Al-Maghtas

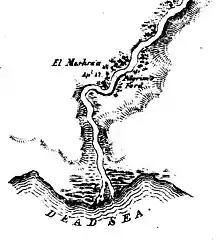
Al Maghtas in the 1849 Lynch Map of the Jordan River (cropped)

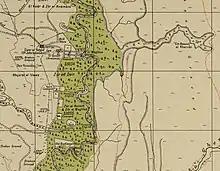
Al Maghtas on the 1944 Survey of Palestine map

The archaeological excavations have unearthed antiquities which attest to the conclusion that this site was first settled by a small group of agriculturists during the Chalcolithic period, around 3500 BC. There are again signs of settlement from the Hellenistic period.